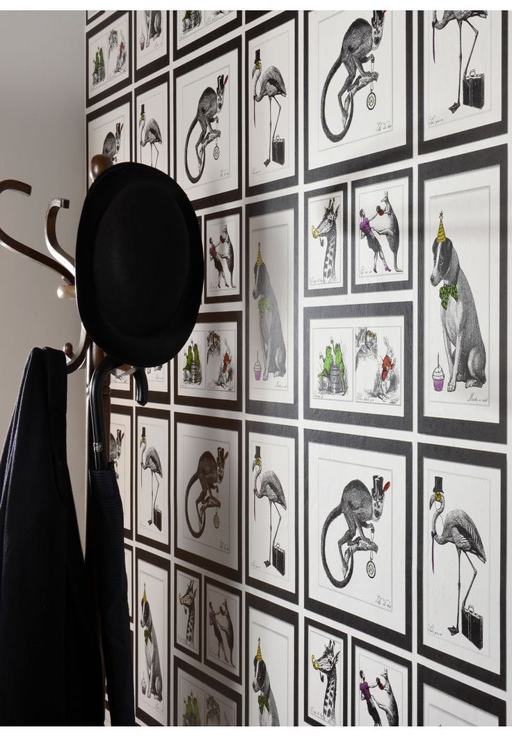
love this quirky mad dogs wallpaper .